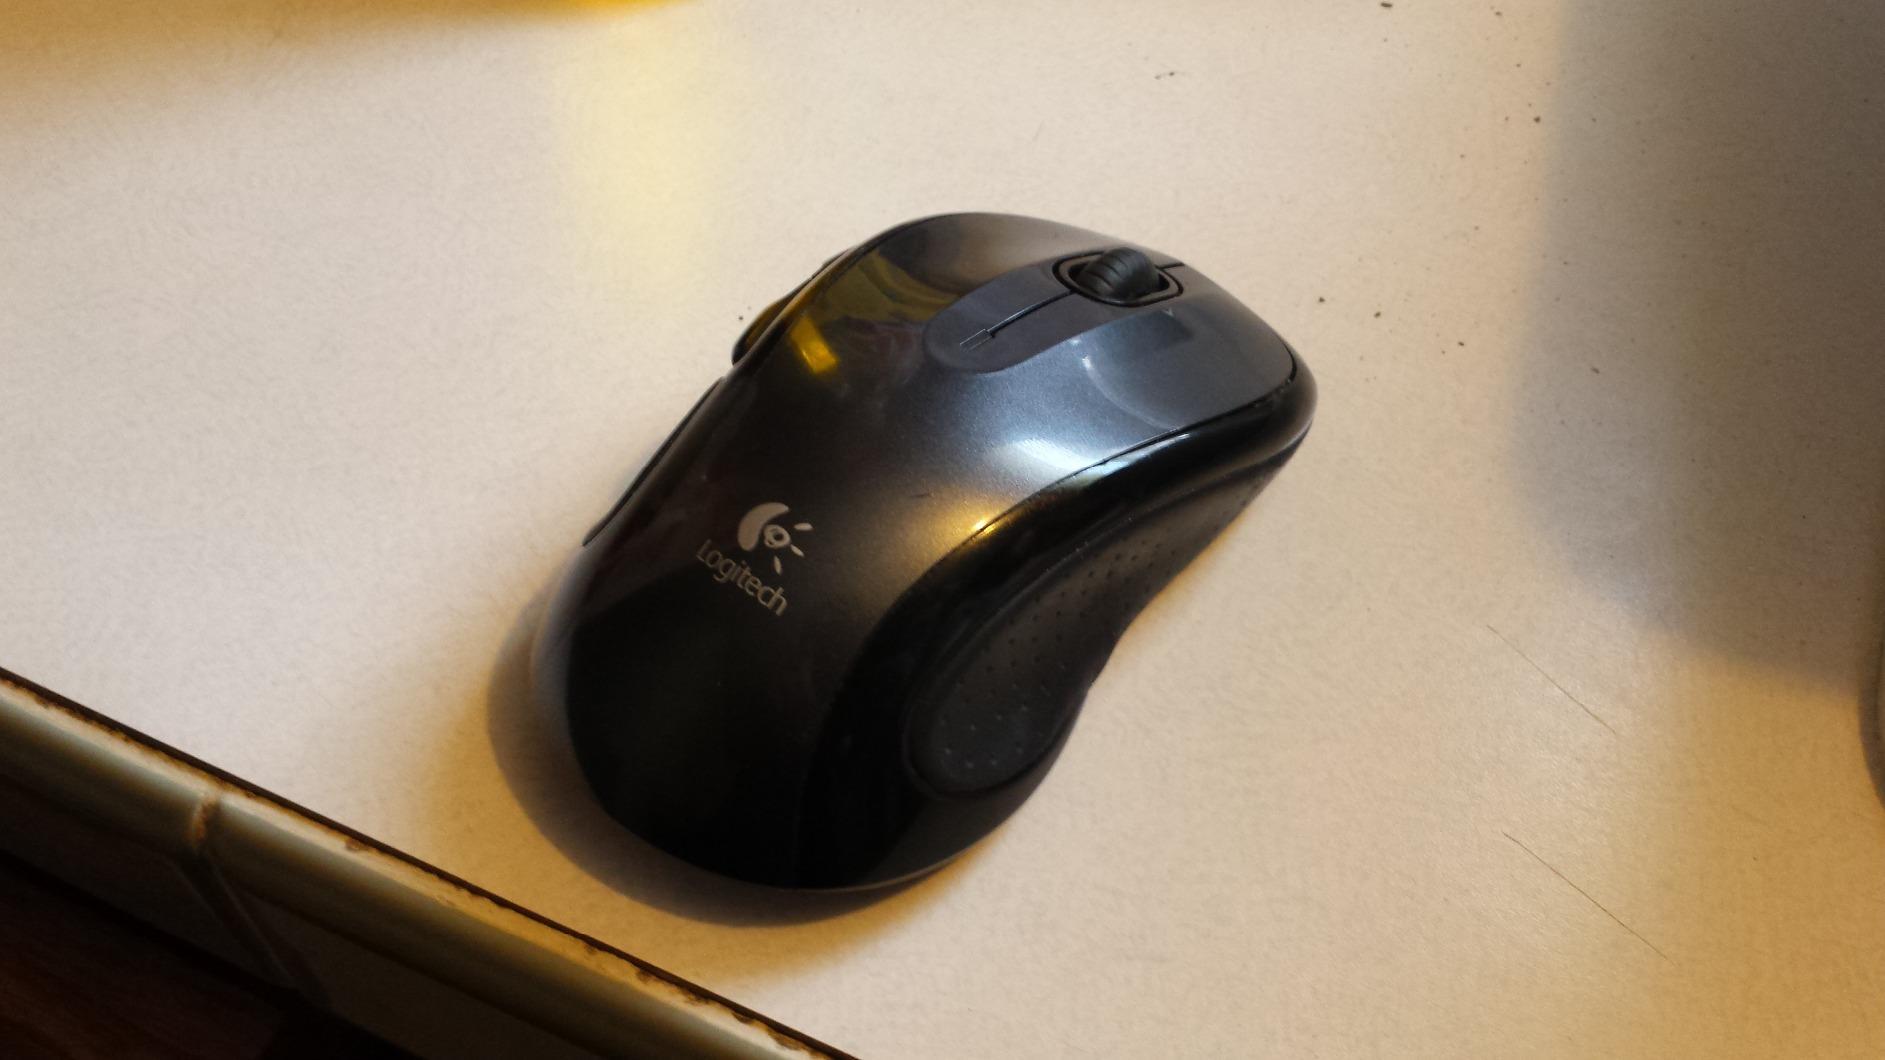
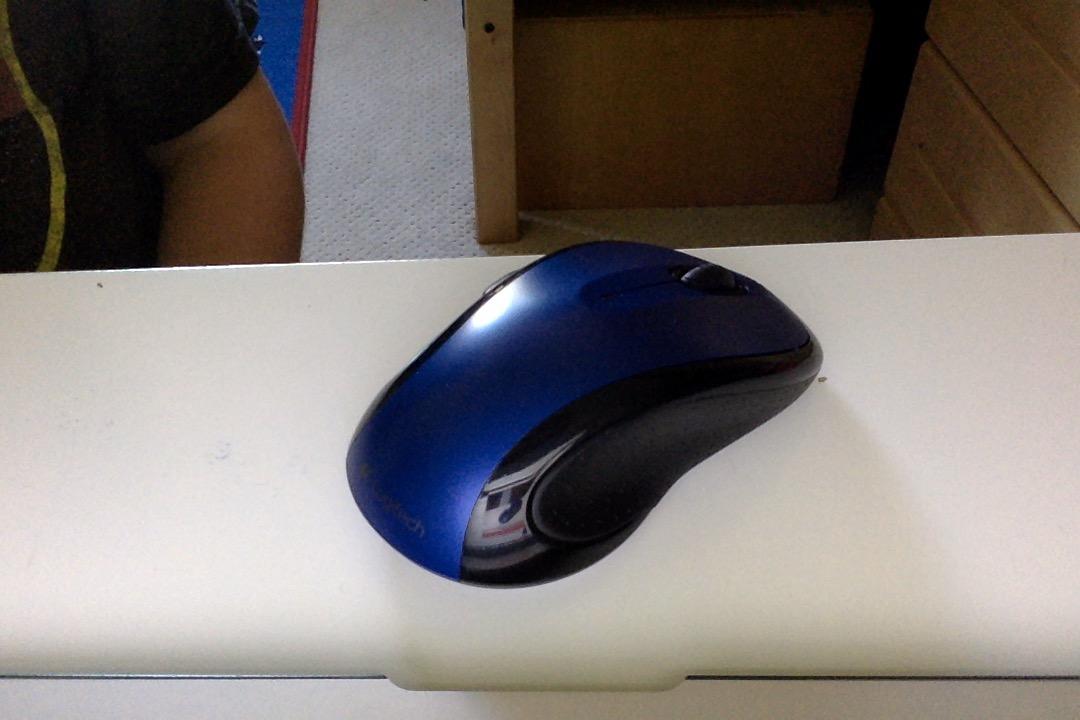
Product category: mouse
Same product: no